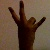
The image shows a hand gesture representing the number 7 in Indian Sign Language.